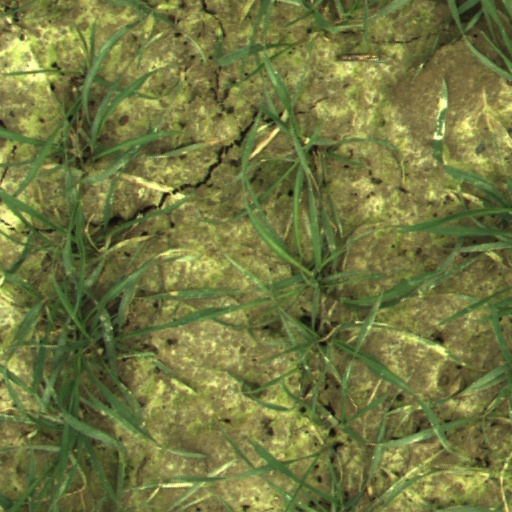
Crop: wheat